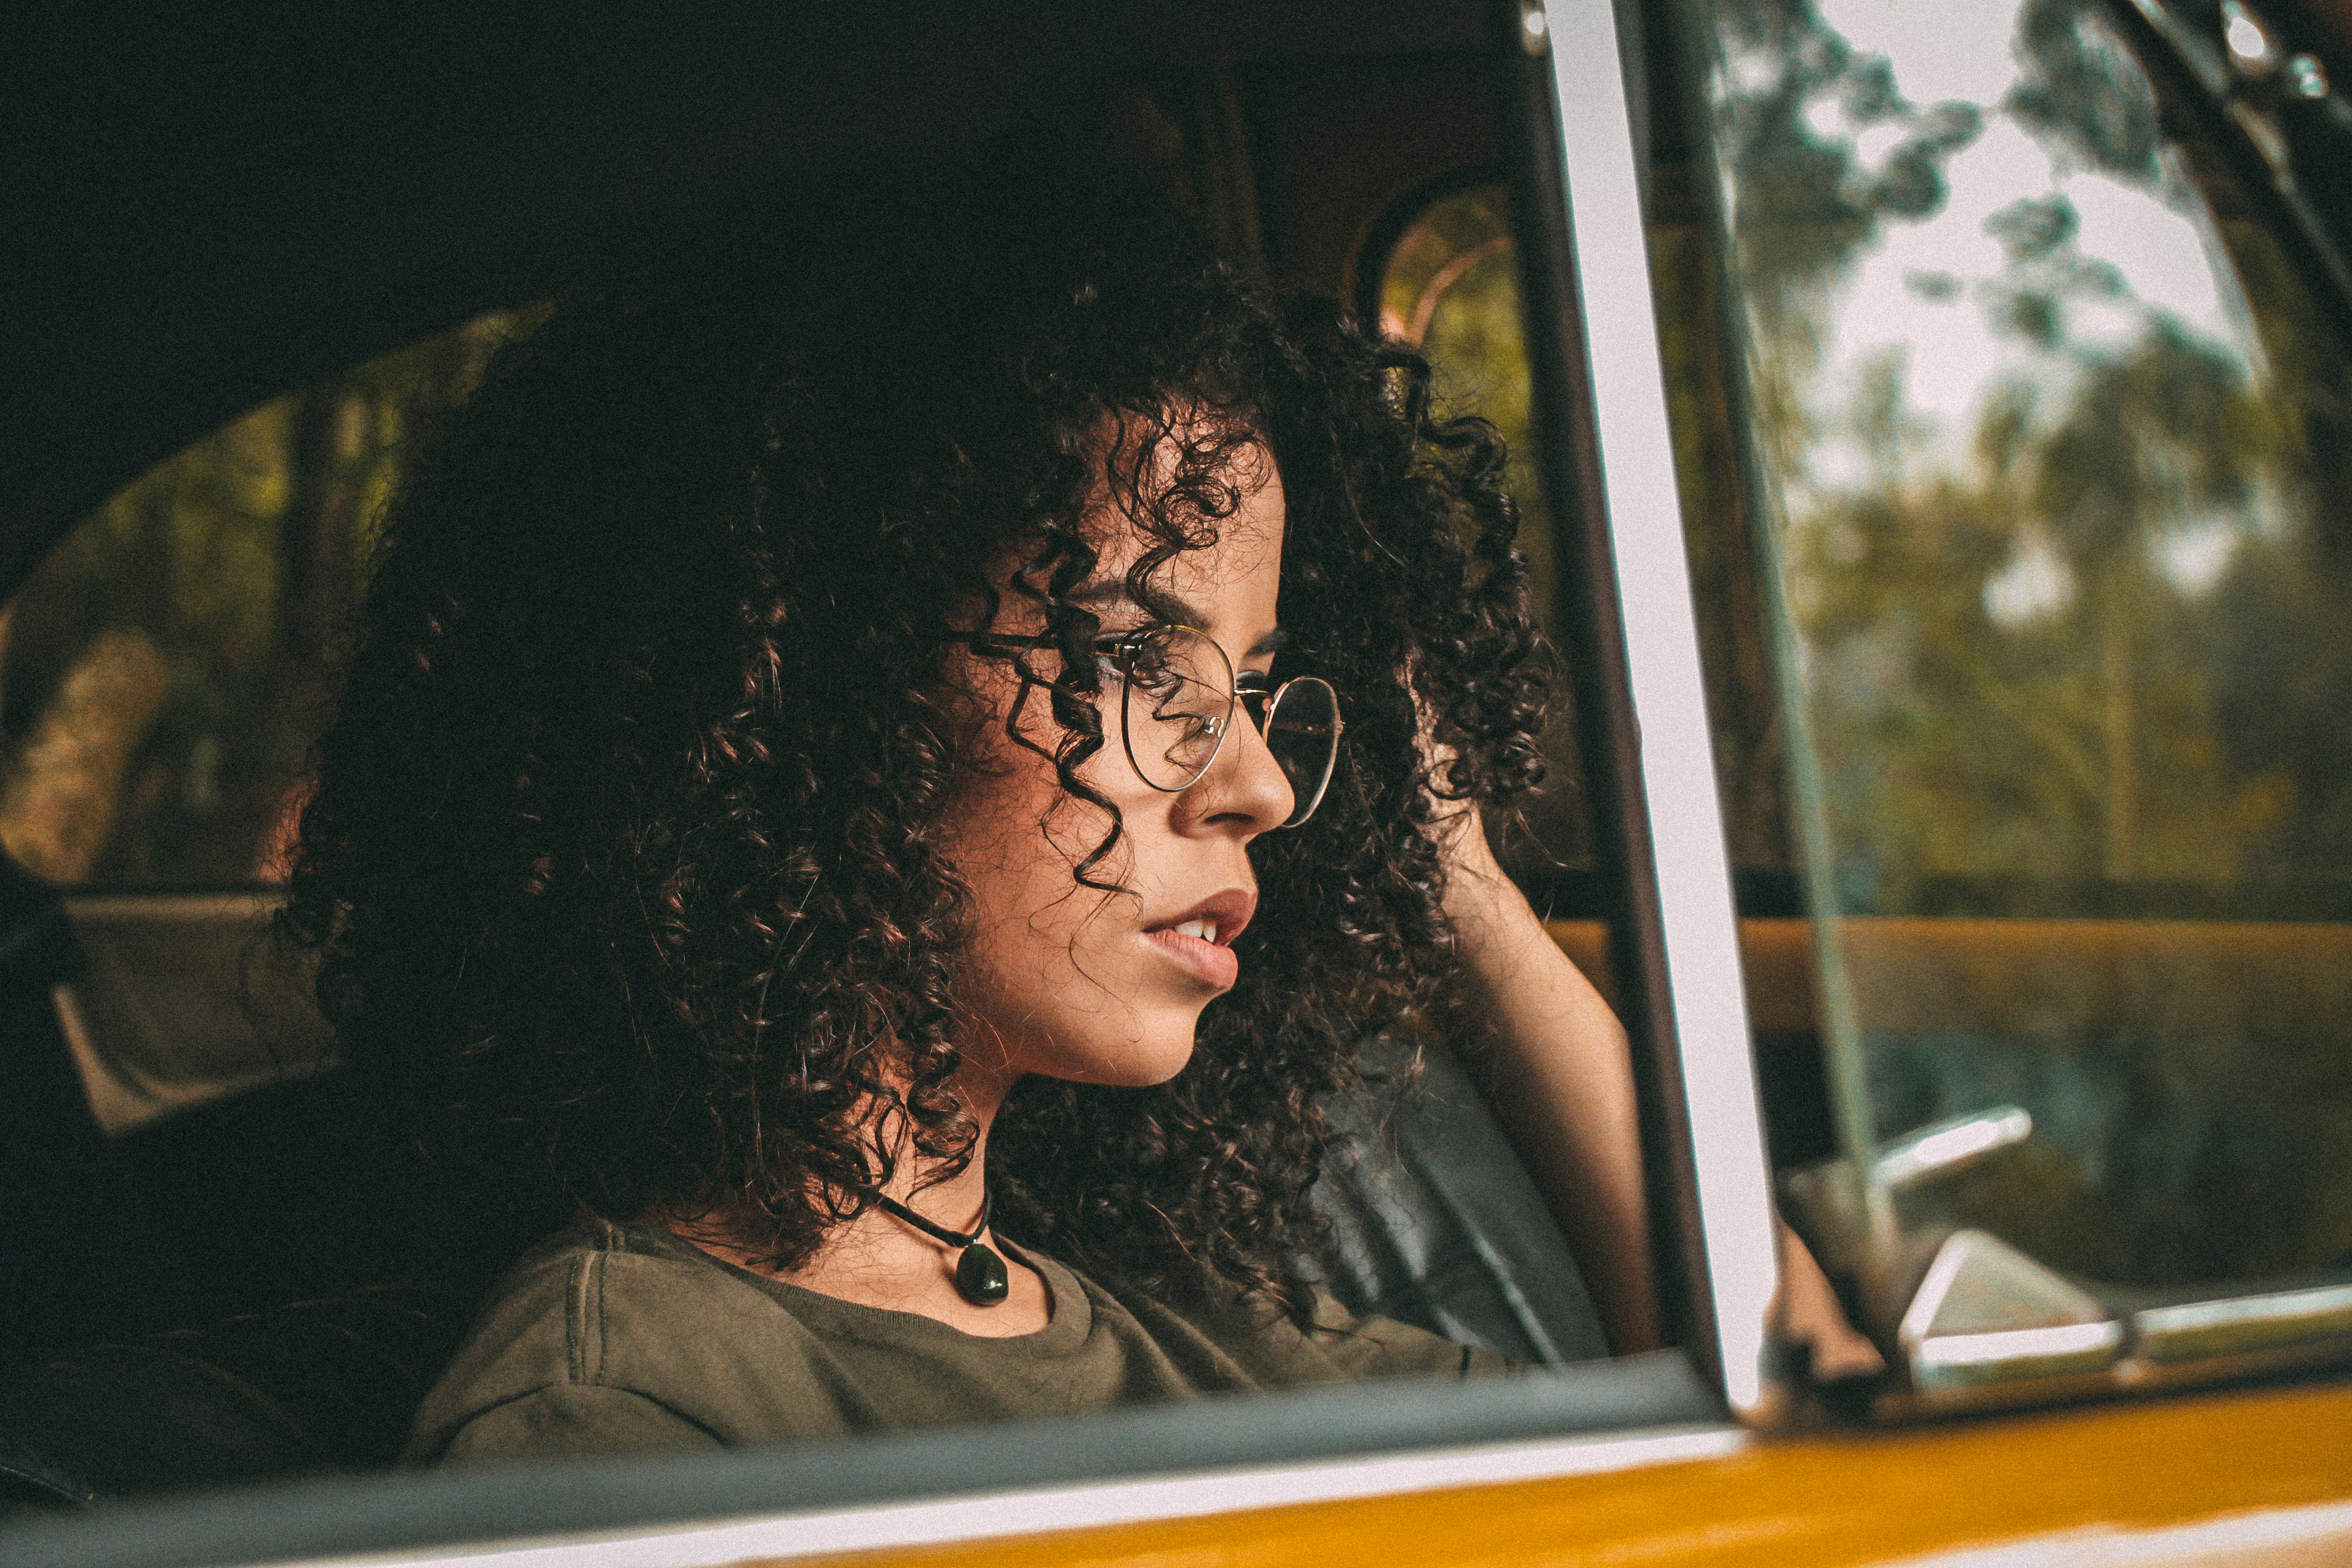
person, woman, photography, film, female, portrait, lady, spectacles, glasses, singing, photograph